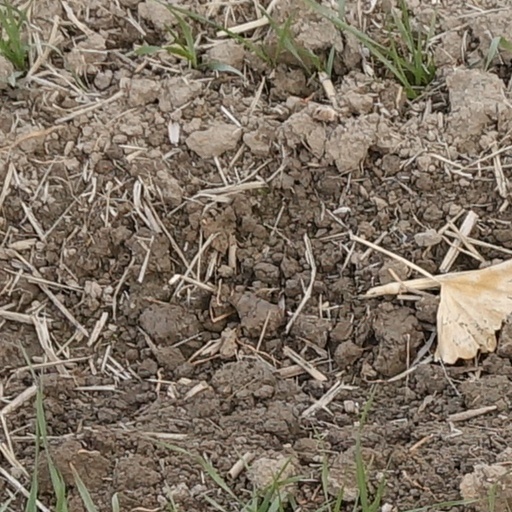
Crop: wheat